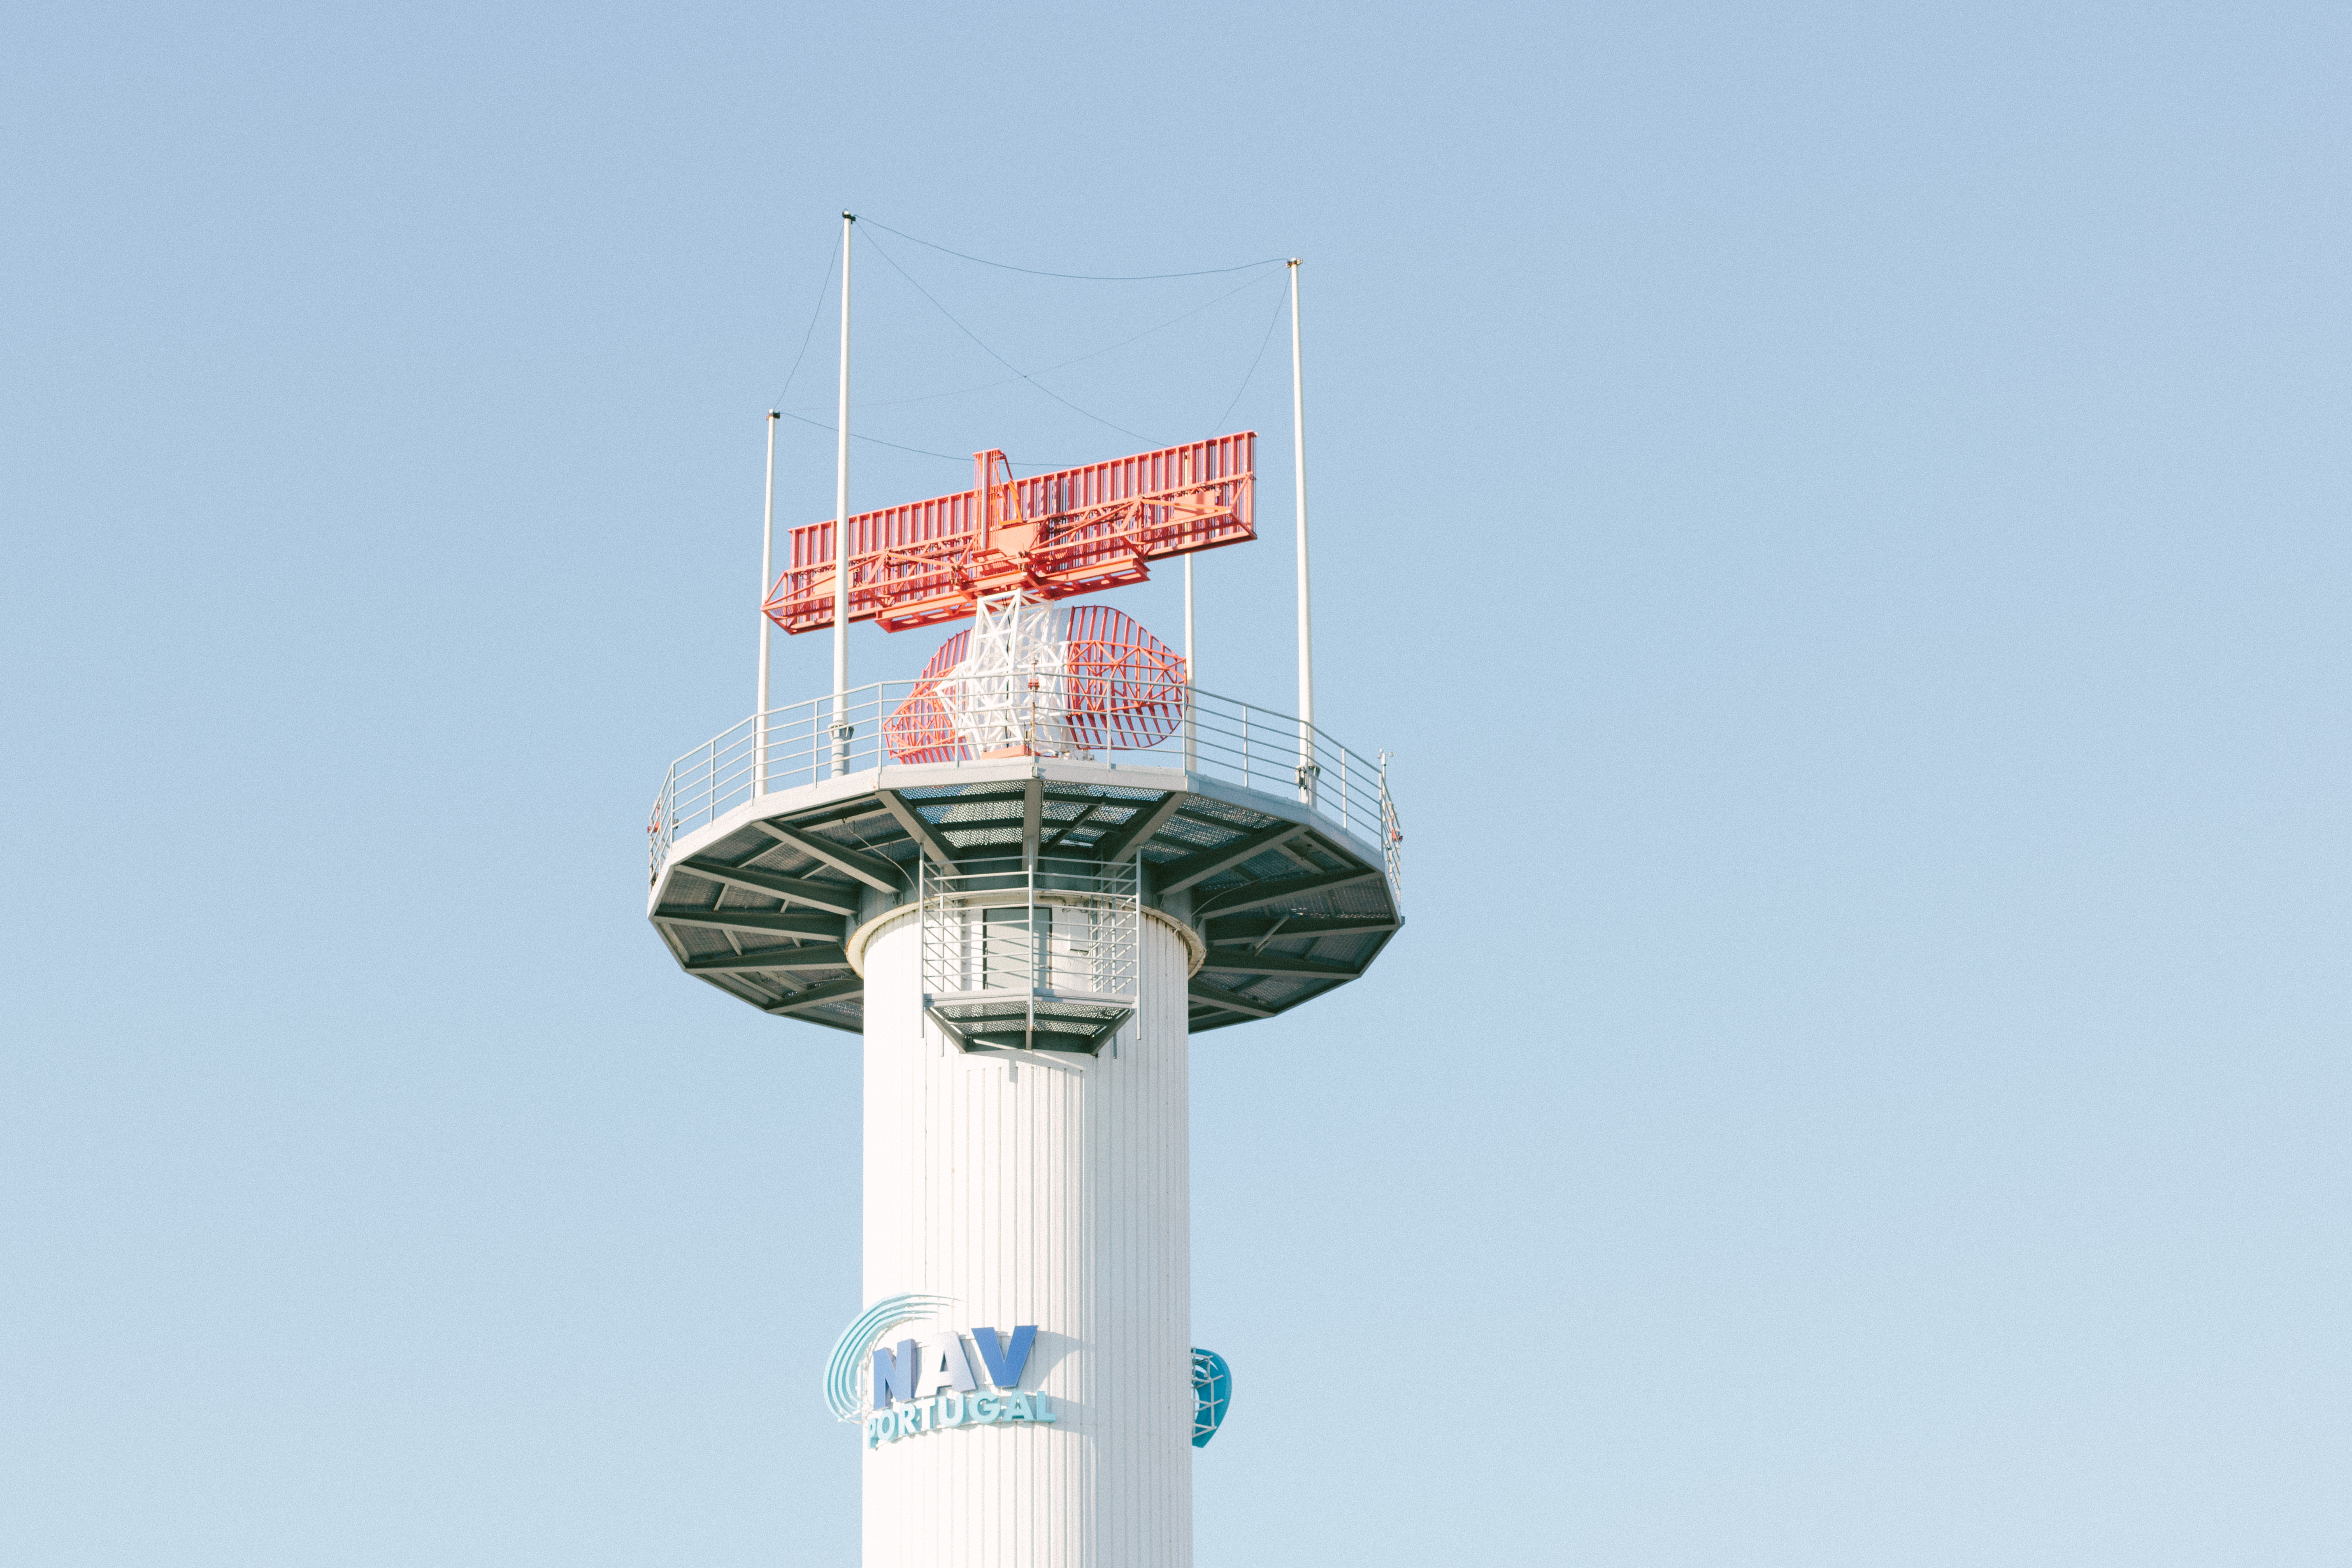
sky, antenna, tower, communication, beacon, lighting, control tower